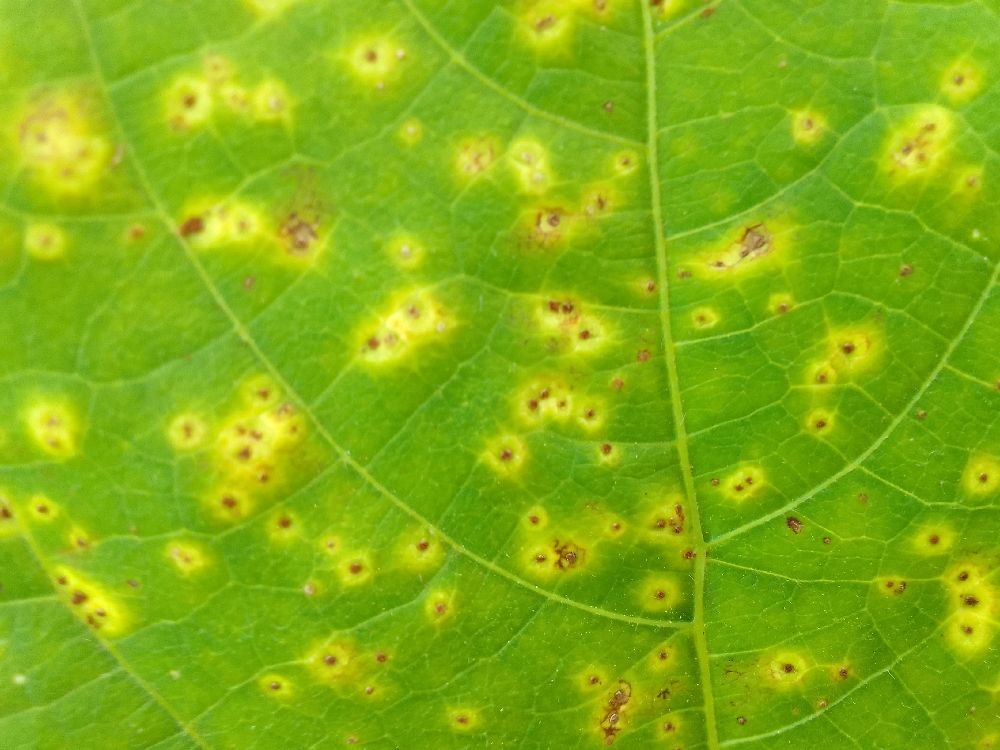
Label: rust